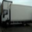
Label: truck